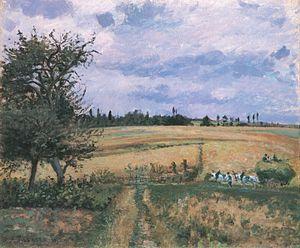
Les Thibault est une vaste suite romanesque de Roger Martin du Gard, composée de huit tomes d'inégale longueur dont la publication s'est étalée de 1922 à 1940. C’est tout particulièrement pour cette œuvre, et bien qu'il lui restât encore à en écrire l'Épilogue, que Roger Martin du Gard reçut, dès novembre 1937, le prix Nobel de littérature.